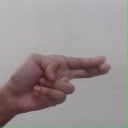
अक्षर: ह